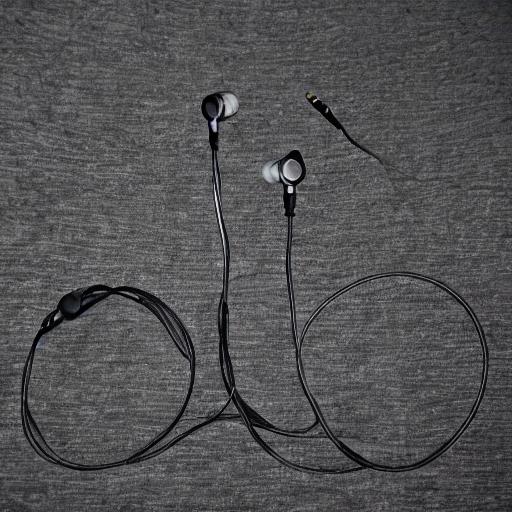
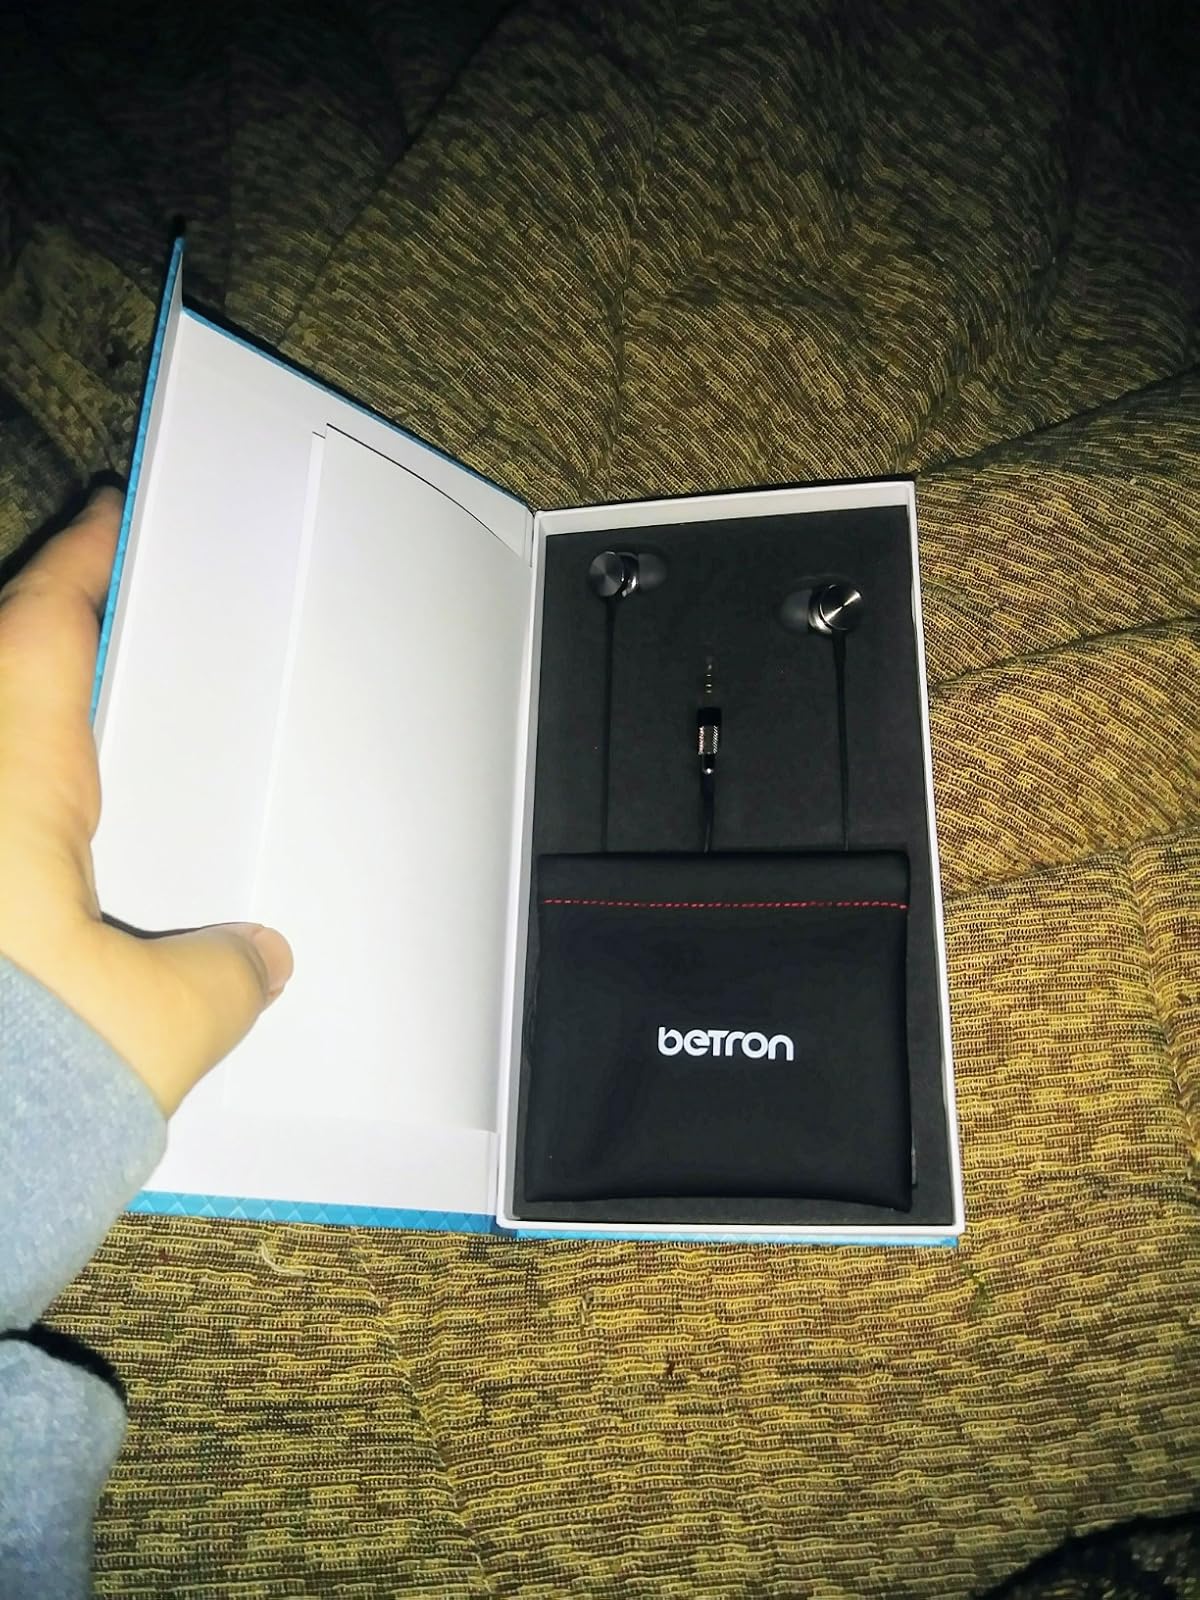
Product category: headphones
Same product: no